Answer in natural language. Considering the relative positions, is dark brown wooden bunk bed with blue bedding above or below black modern high-back chair? Choose between the following options: above or below
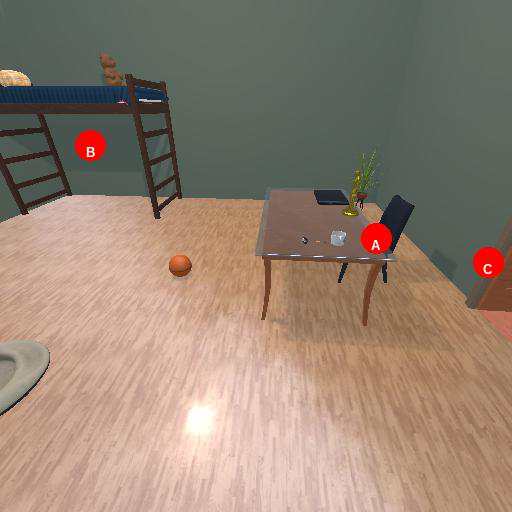
<answer>above</answer>